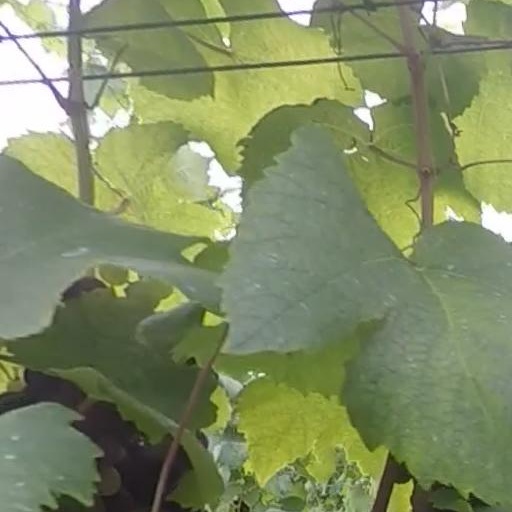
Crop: grape